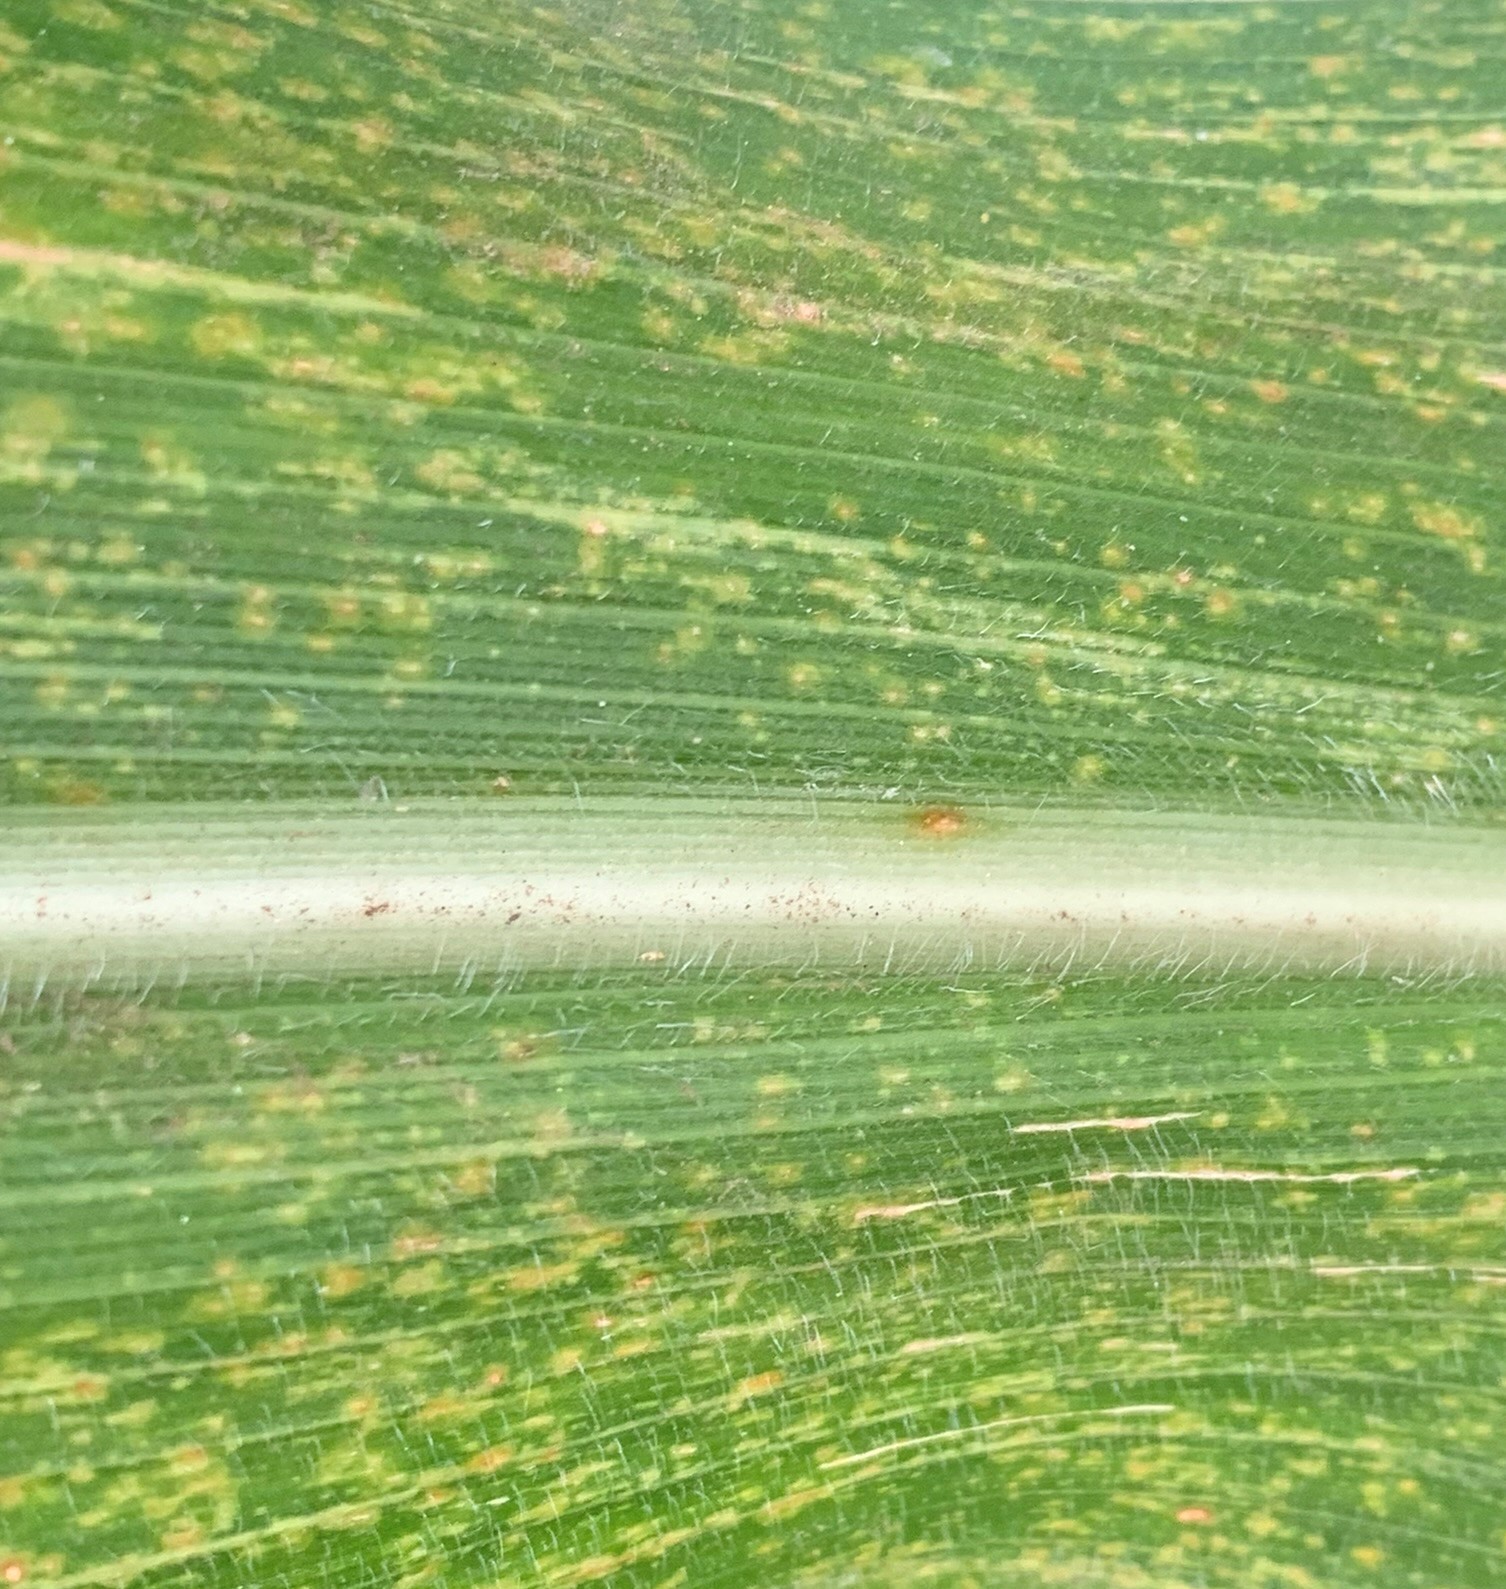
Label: MLN